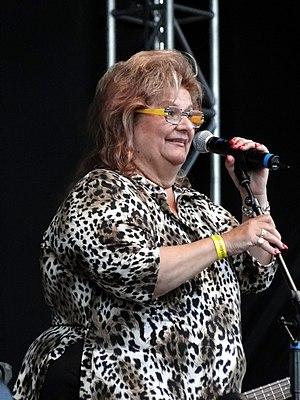
Erna Liebenow née Raad, dite Joy Fleming, née le 15 novembre 1944 à Rockenhausen et morte le 27 septembre 2017 à Sinsheim-Hilsbach, est une chanteuse allemande.